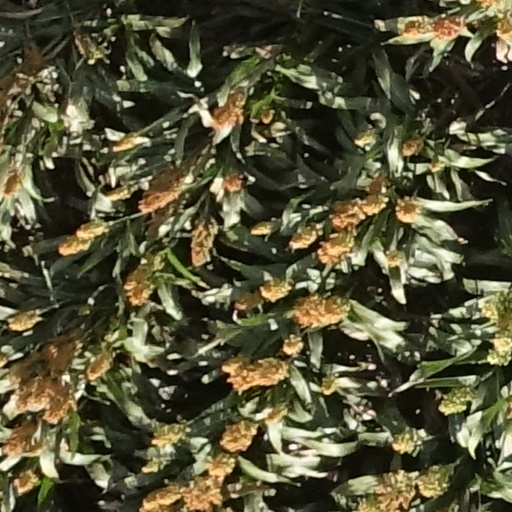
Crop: sorghum